Kiff VandenHeuvel

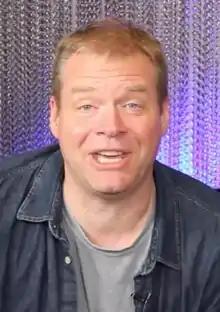
VandenHeuvel in 2020

April 24, 1970) is an American actor, director and teacher of both improvisational comedy and voiceover.